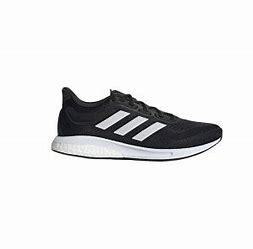
Brand: Adidas
Model: Supernova Lauf